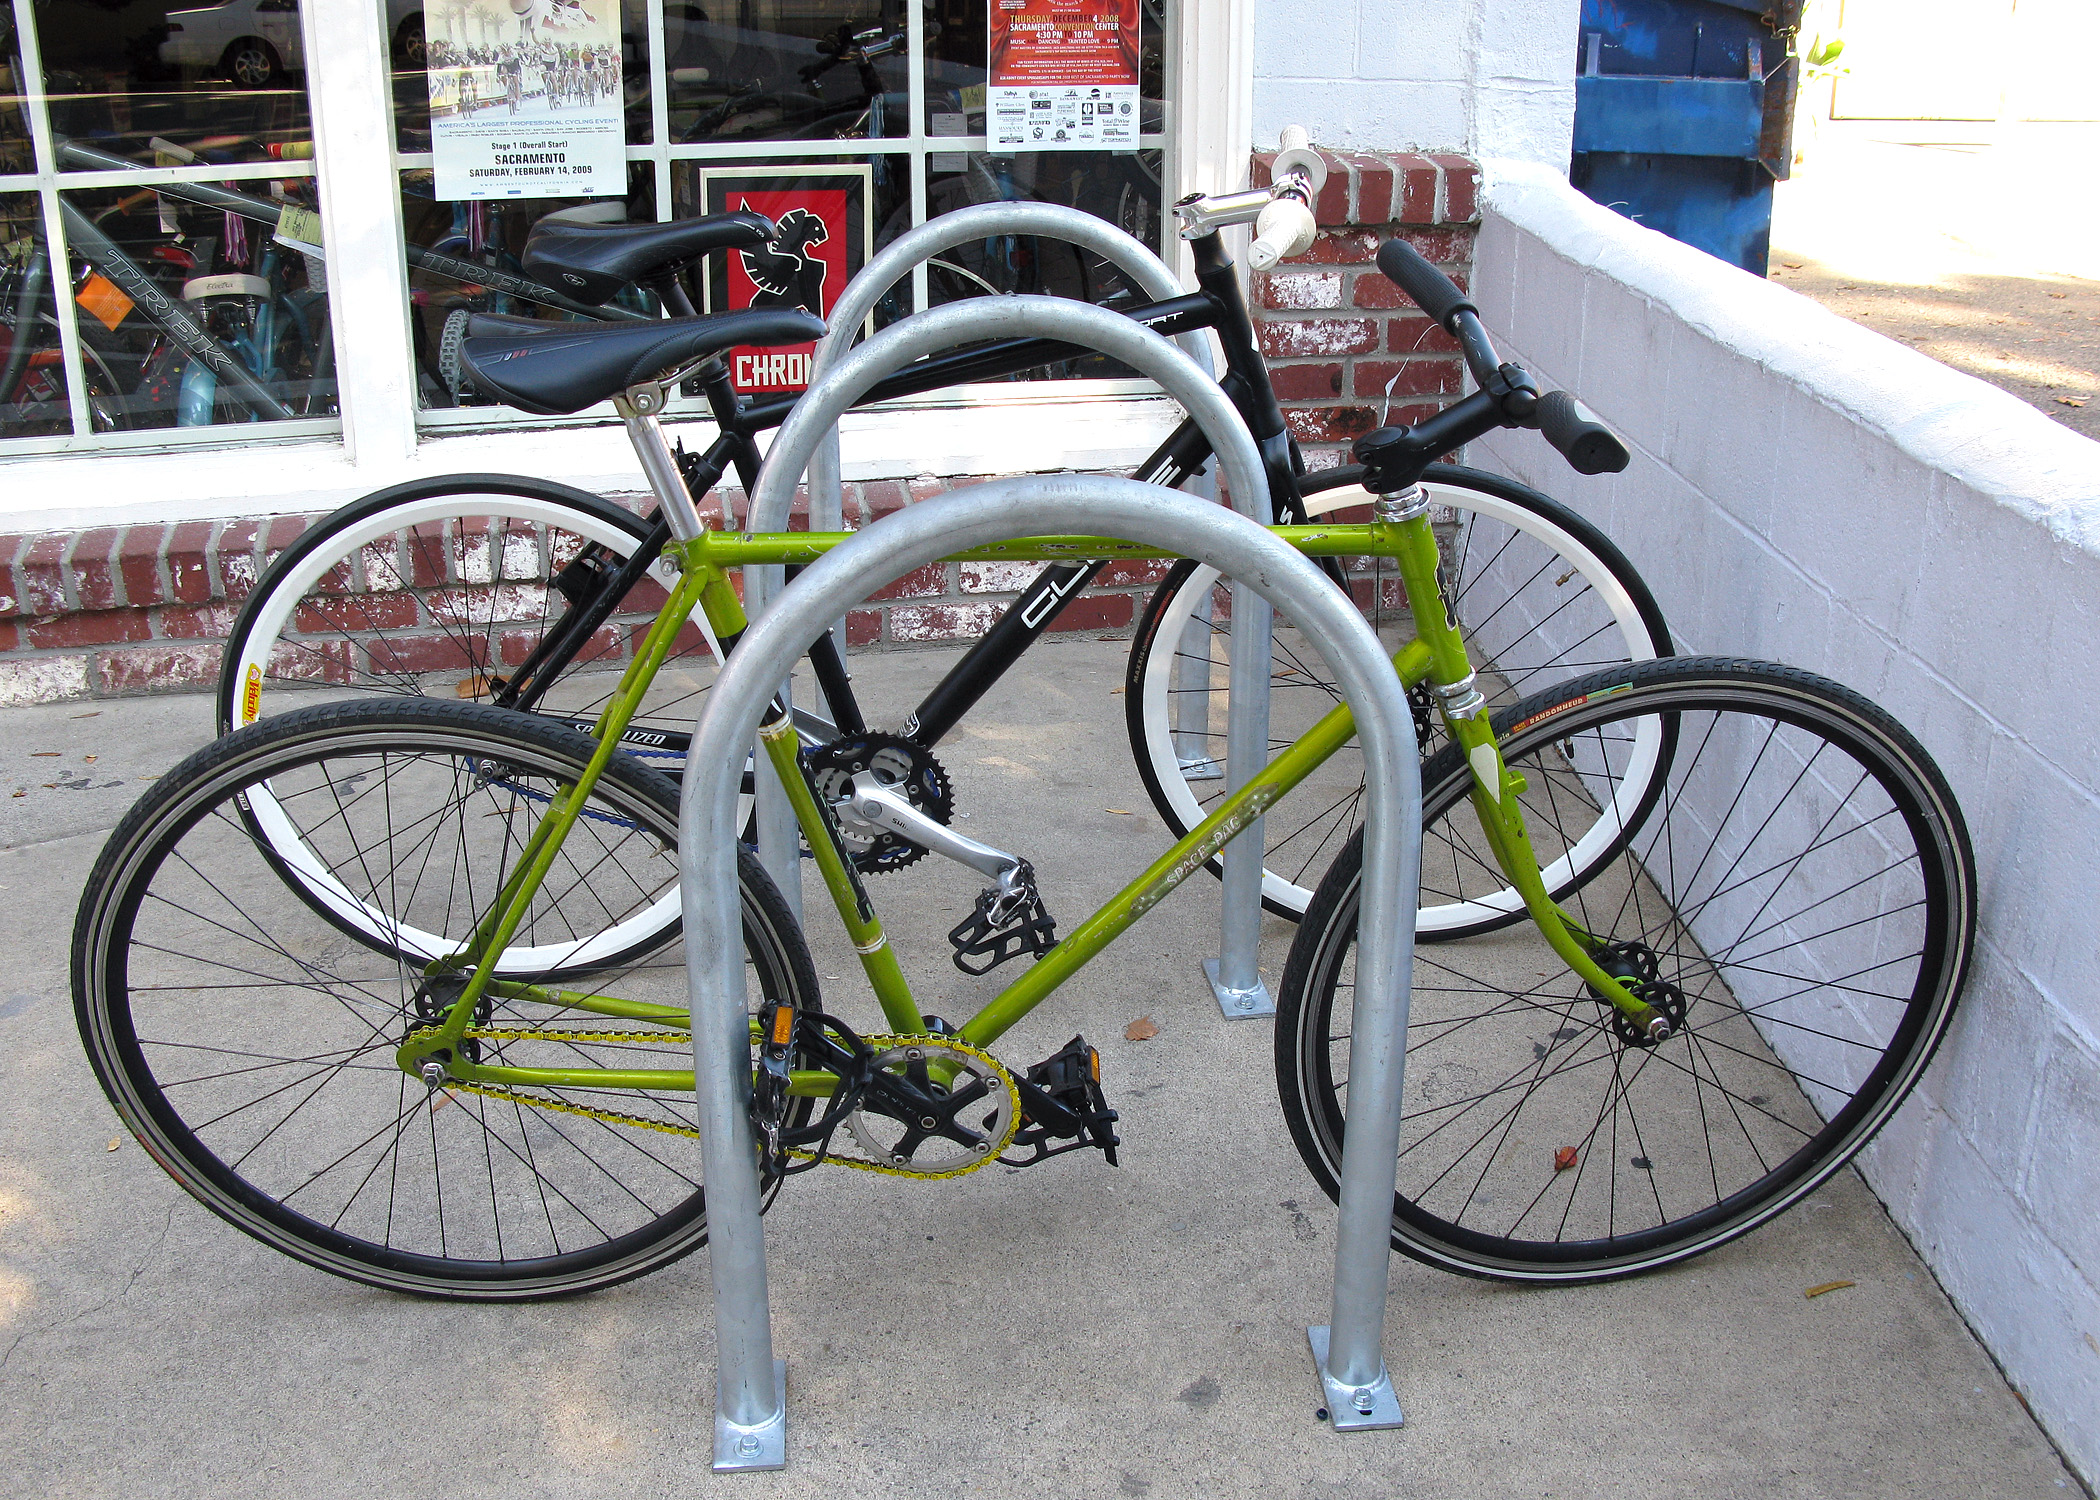
wheel, bicycle, vehicle, california, sports equipment, mountain bike, cycling, sacramento, road cycling, land vehicle, cycle sport, cyclo cross bicycle, bicycle racing, road bicycle, endurance sports, racing bicycle, hybrid bicycle